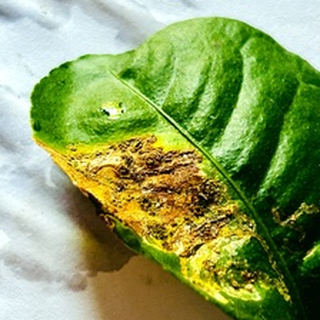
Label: lemon_citrus_canker